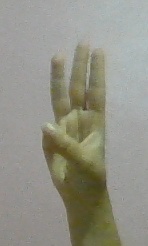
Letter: thaa